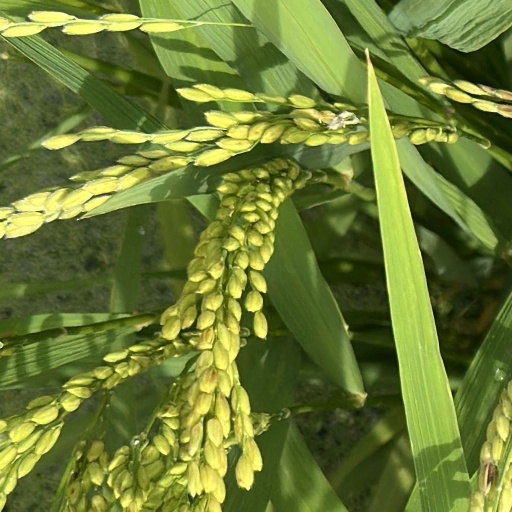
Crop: rice